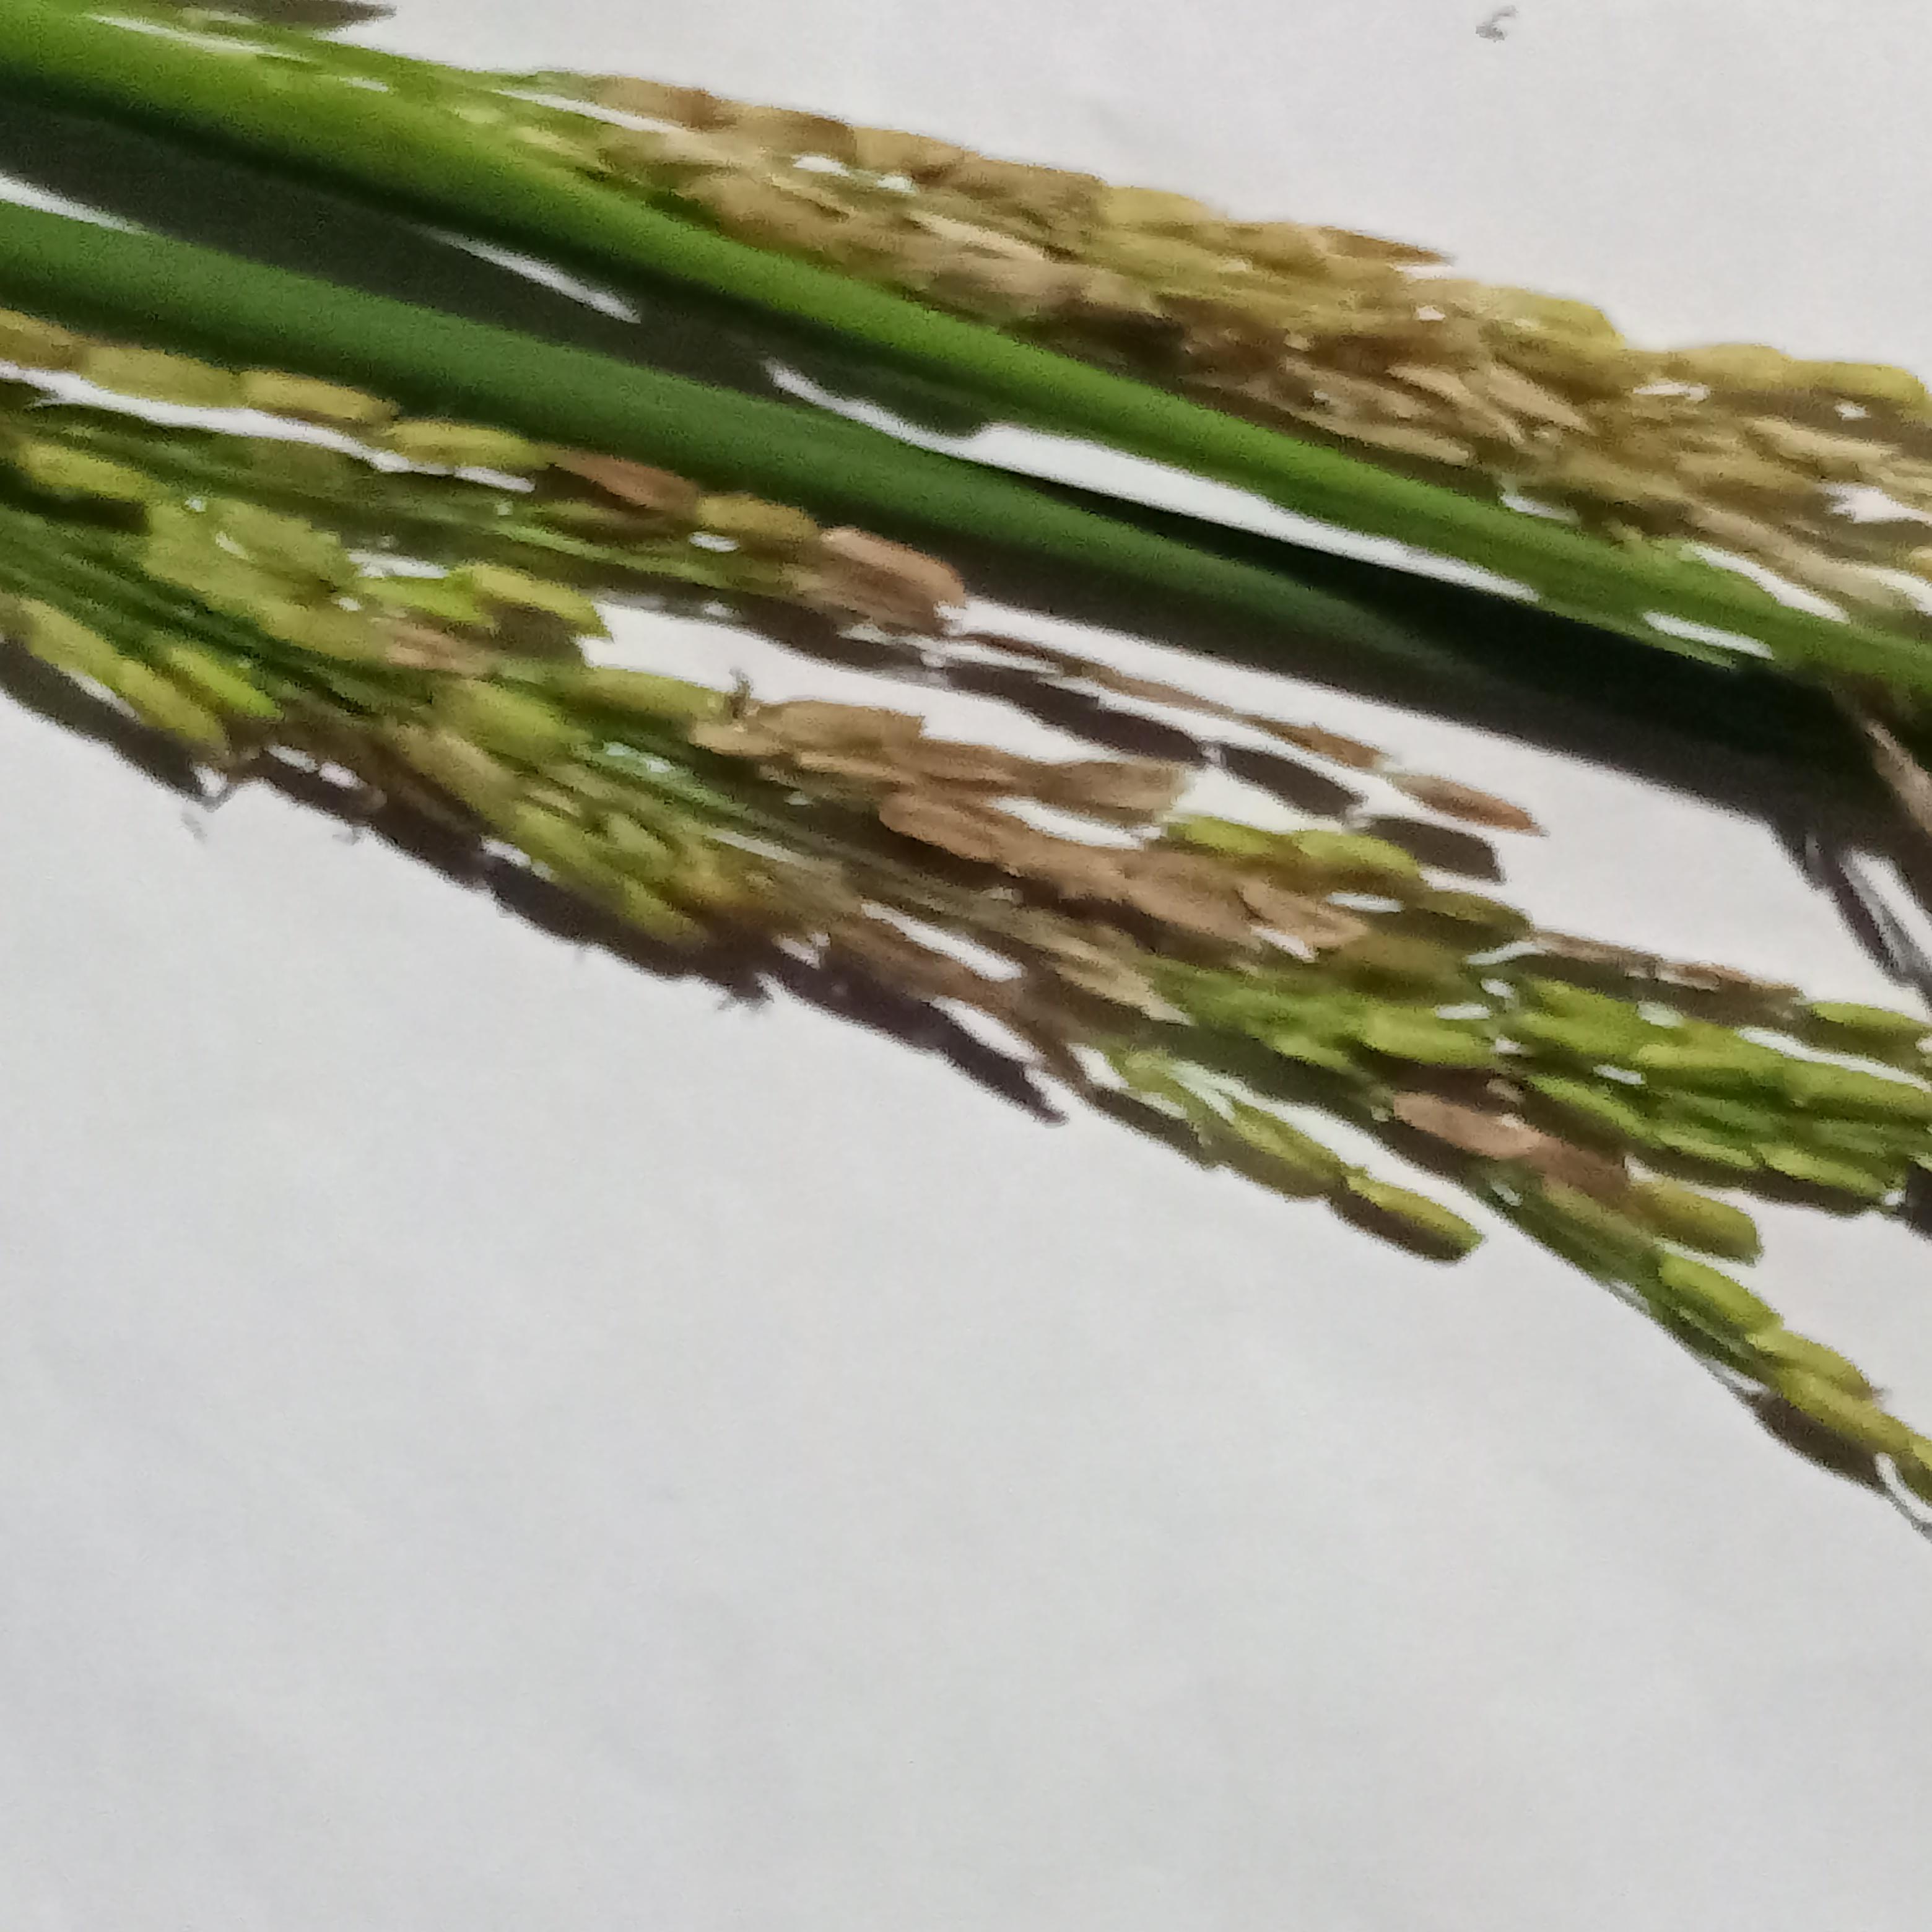
Label: Rice___Neck_Blast